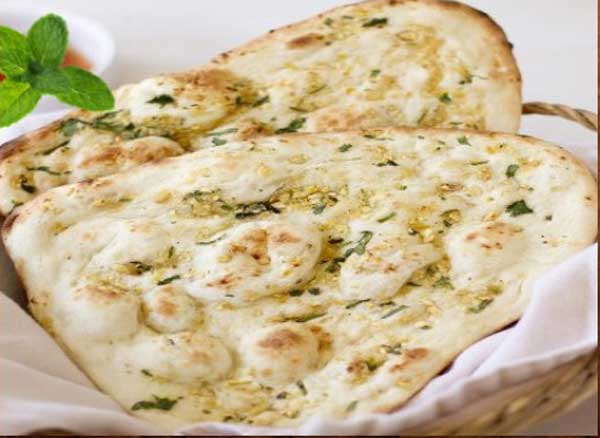
Dish: butter_naan